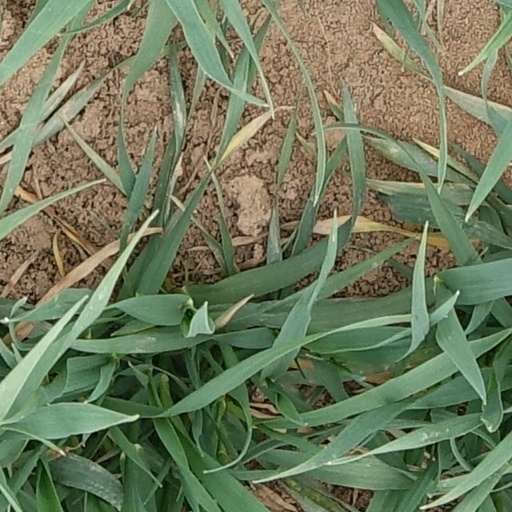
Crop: wheat